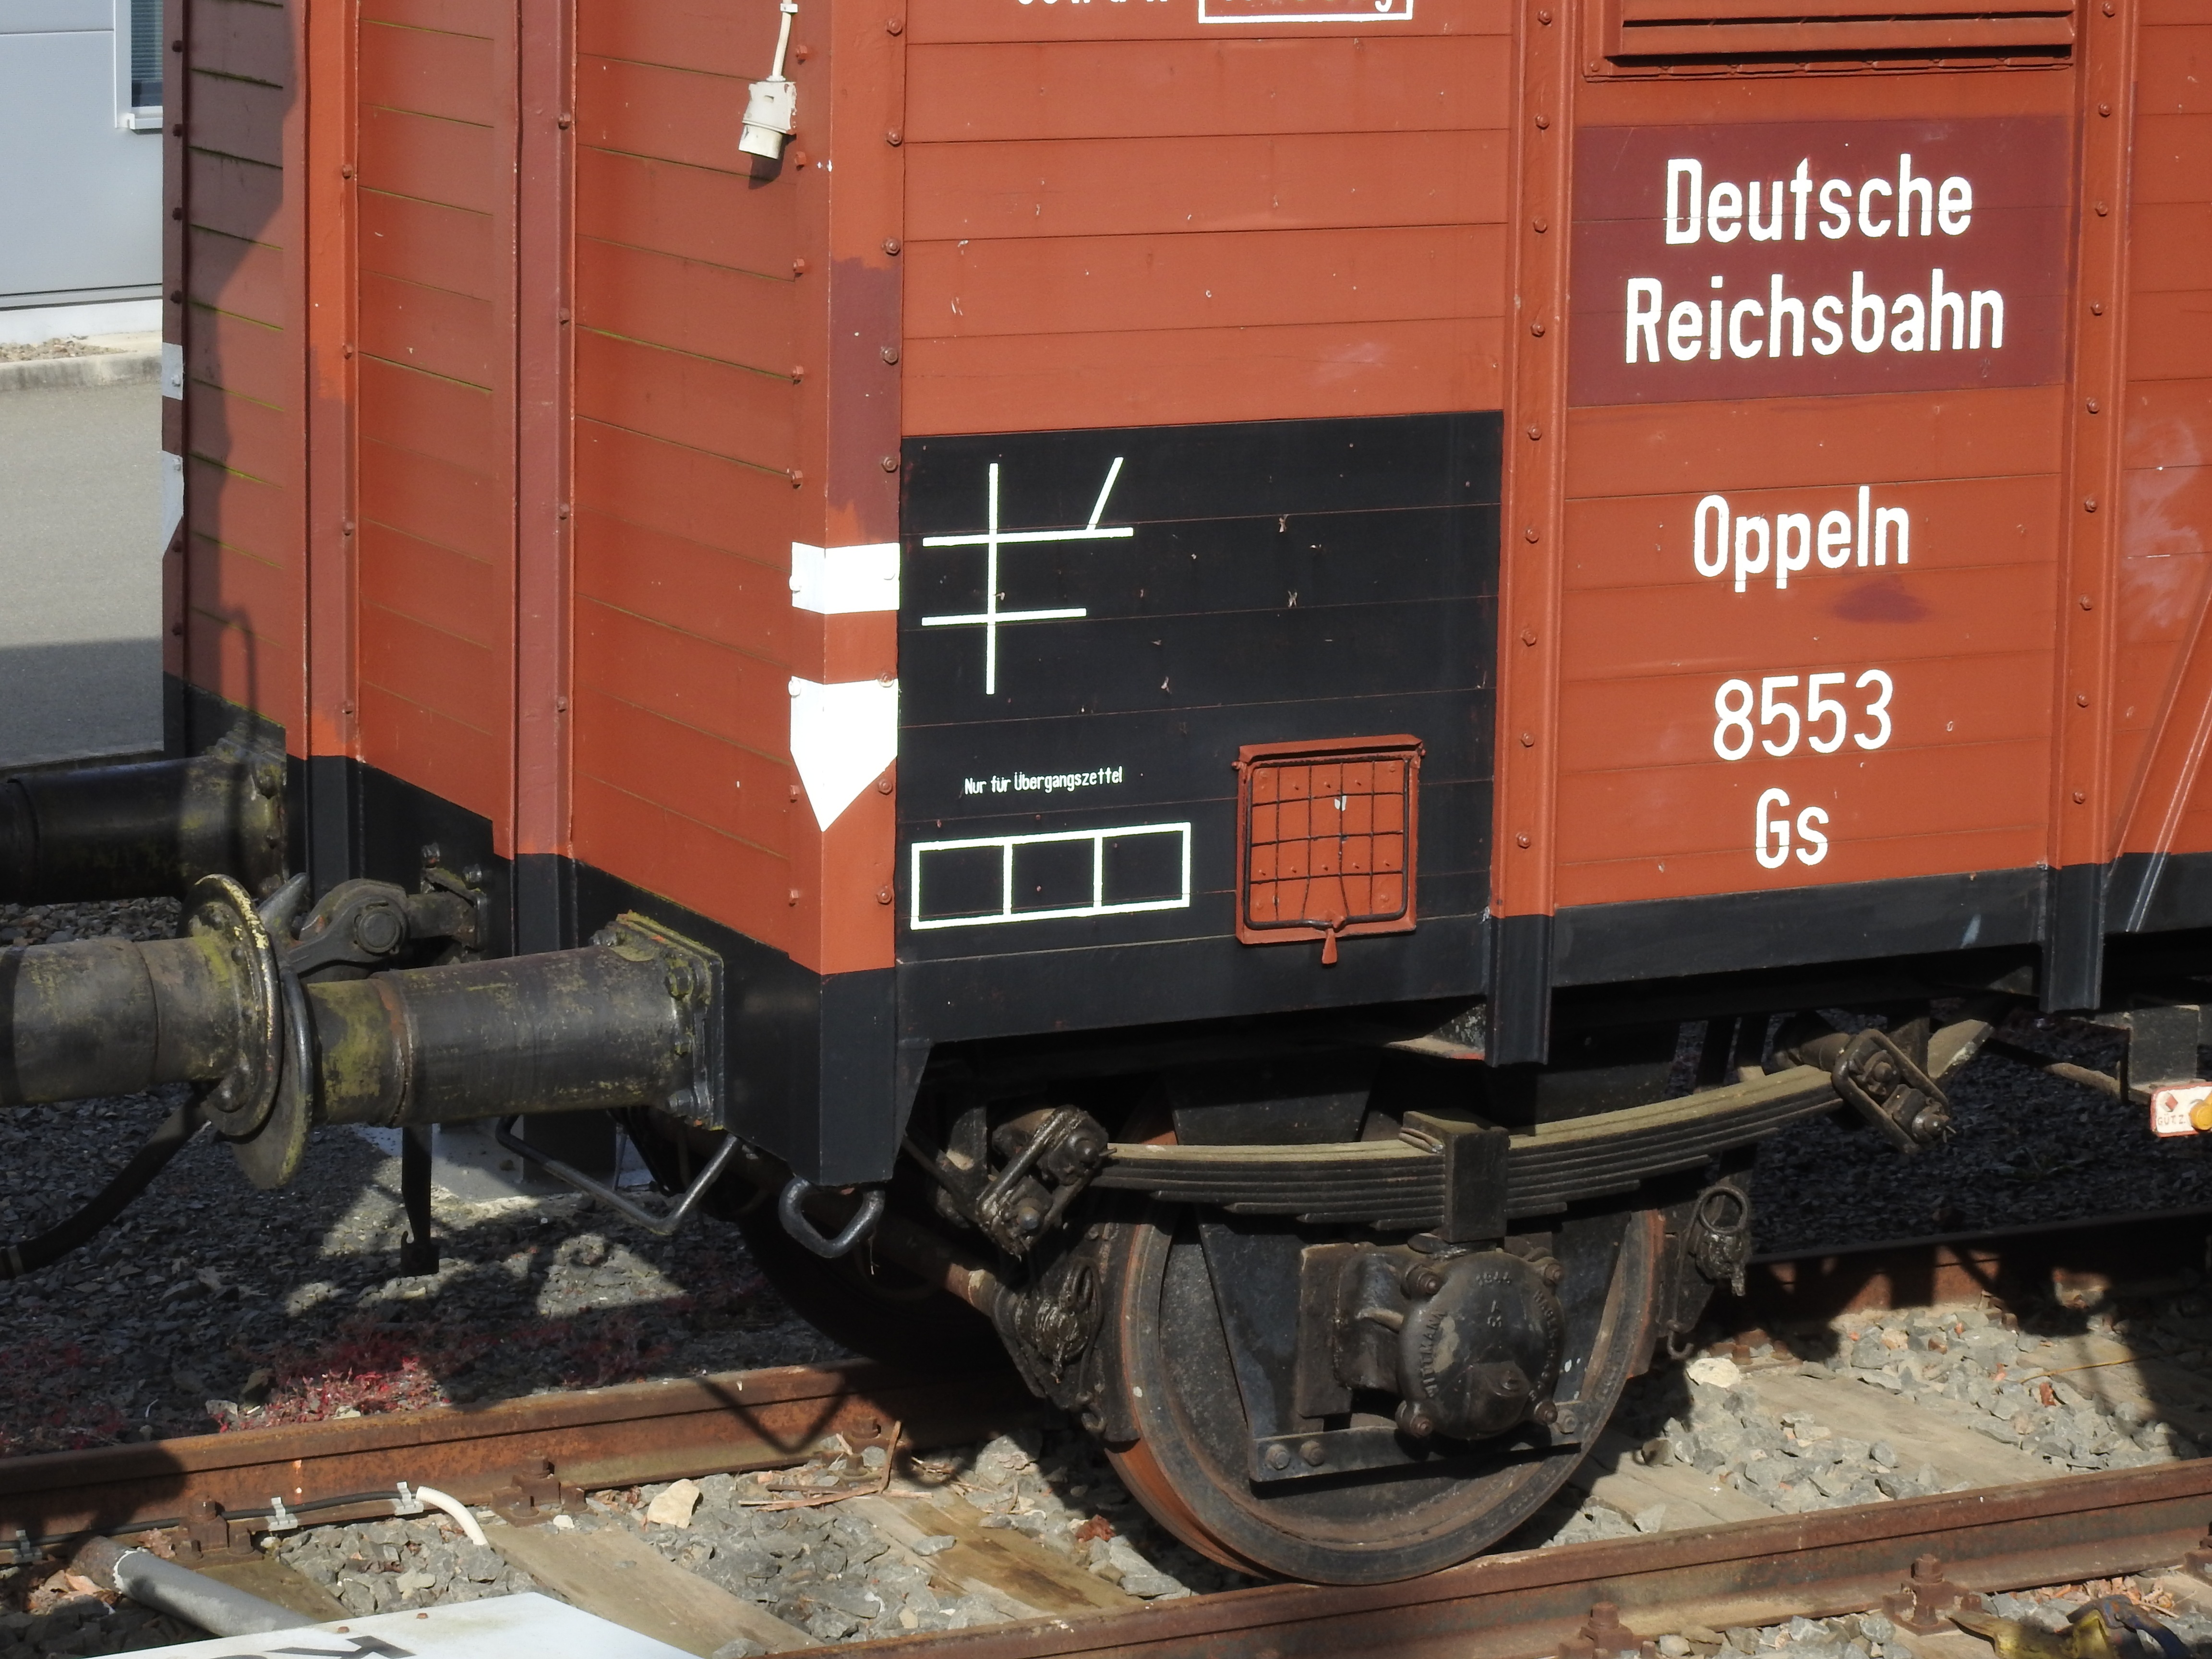
track, railway, wagon, old, train, transport, vehicle, locomotive, cargo, dare, rail traffic, transport of goods, land vehicle, freight car, automotive exterior, rolling stock, railroad car